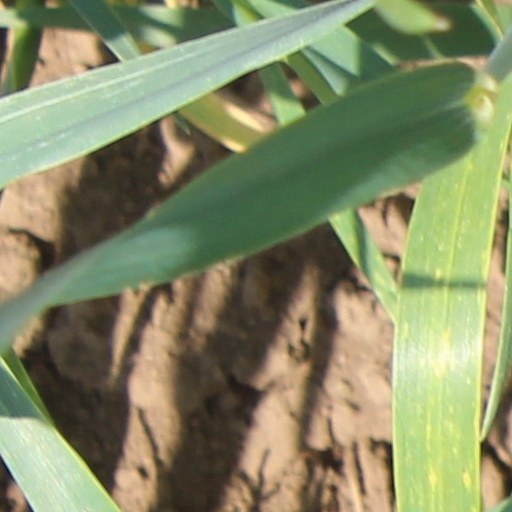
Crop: wheat